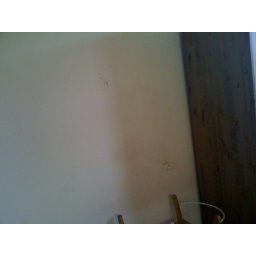
Damaged wall in front bedroom